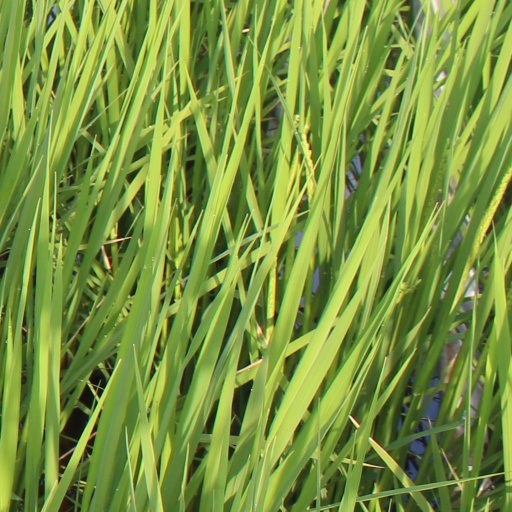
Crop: rice